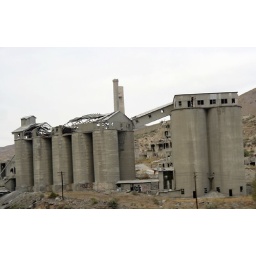
This was a 'drive by shooting,' taken out the car window as we flew by on the expressway.